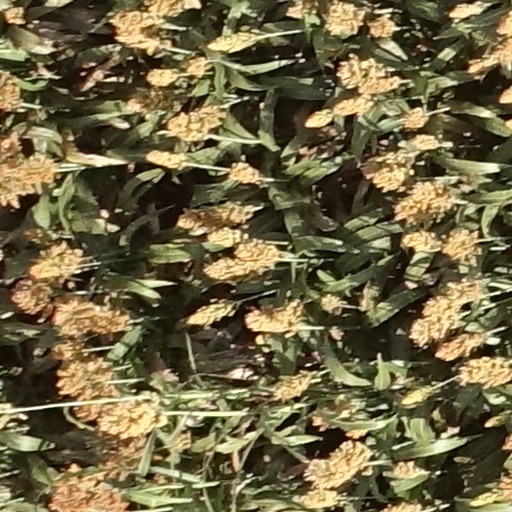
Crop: sorghum